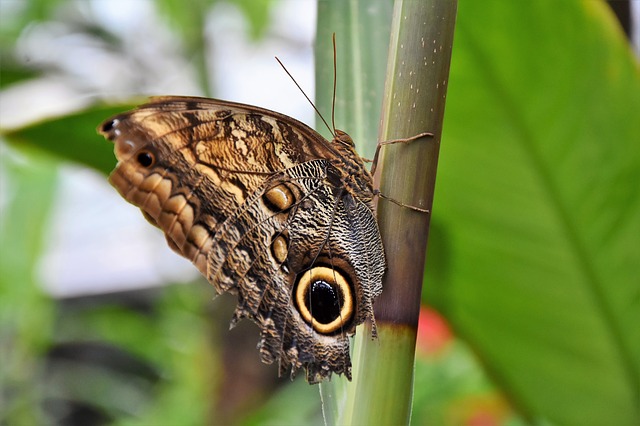
Label: farfalla